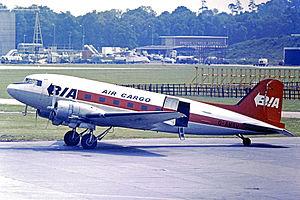
British Island Airways est une compagnie aérienne britannique qui succède à British United Island Airways. Elle commence ses activités sous ce nom au milieu des années 1970. La BIA cesse ses activités en 1991.